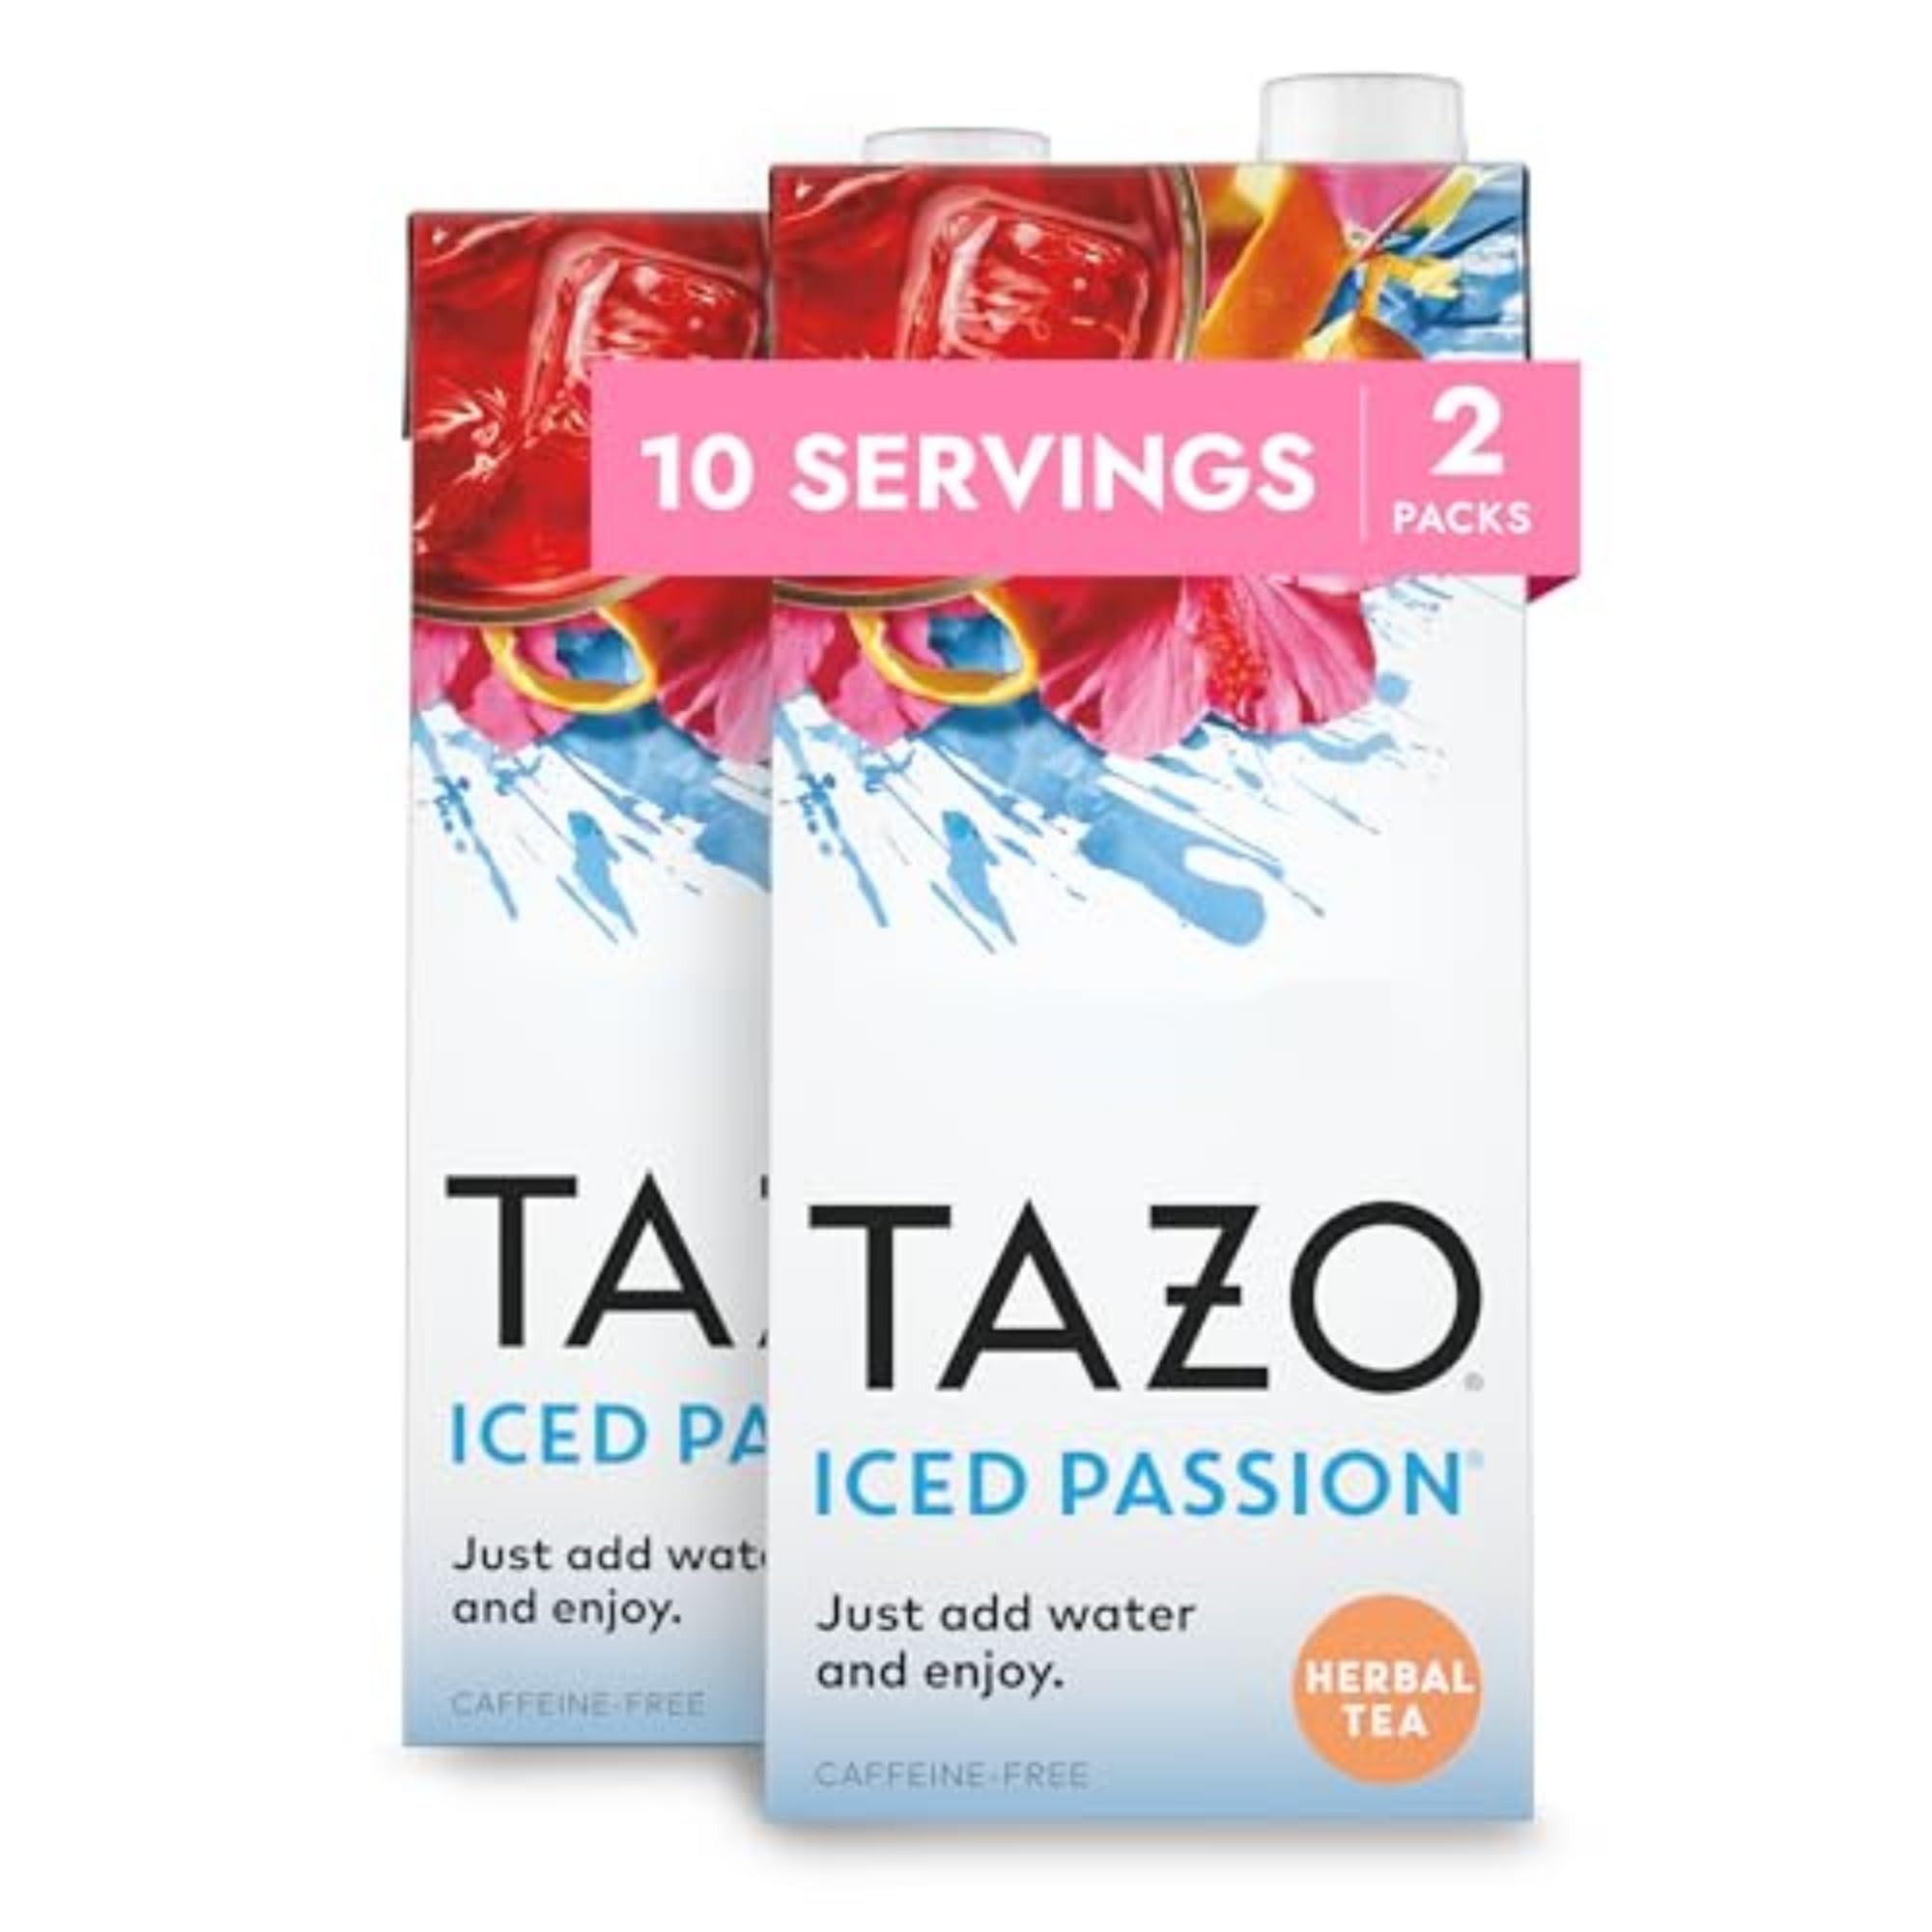
Item Name: TAZO Iced Passion Concentrate, Herbal Fruit Tea, Caffeine Free, Easy-to-Serve for Everyday Refreshers and Mocktails, 32 oz Carton (Pack of 2)
Bullet Point 1: A DELICIOUS BLEND bursting with passion fruit flavor, hints of hibiscus flowers, orange peel, rose hips and cinnamon spice. This herbal tea concentrate stimulates the senses with its bold flavors.
Bullet Point 2: SHAKE YOUR TAZO ICED PASSION carton first. Mix equal parts TAZO Iced Passion fruit flavored tea with water and simply pour over ice. This iced tea is the most flavorful way to cool down on a hot day.
Bullet Point 3: REFRESHING AND BOLD, TAZO Iced Passion fruit tea concentrate is best enjoyed as a cold beverage. TAZO Iced Passion is great in any weather but this flavored tea is especially refreshing in the summer heat.
Bullet Point 4: TAZO ICED PASSION contains no caffeine. Drink this caffeine free herbal tea any time of day or night for a delicious and refreshing experience.
Bullet Point 5: SIP AND SAVOR THE MOMENT. Let its fruit forward flavors satisfy your cravings. Garnish with an orange peel and enjoy as a refreshing iced tea or mocktail. This fruit tea concentrate is paradise in a cup.
Bullet Point 6: WE ARE PASSIONATE about the quality of your TAZO beverage. TAZO Iced Passion is pre-sweetened for your taste and convenience. We hope you love the fresh, tropical flavor combinations of this herbal tea concentrate.
Value: 32.0
Unit: Fl Oz

Price: 21.8